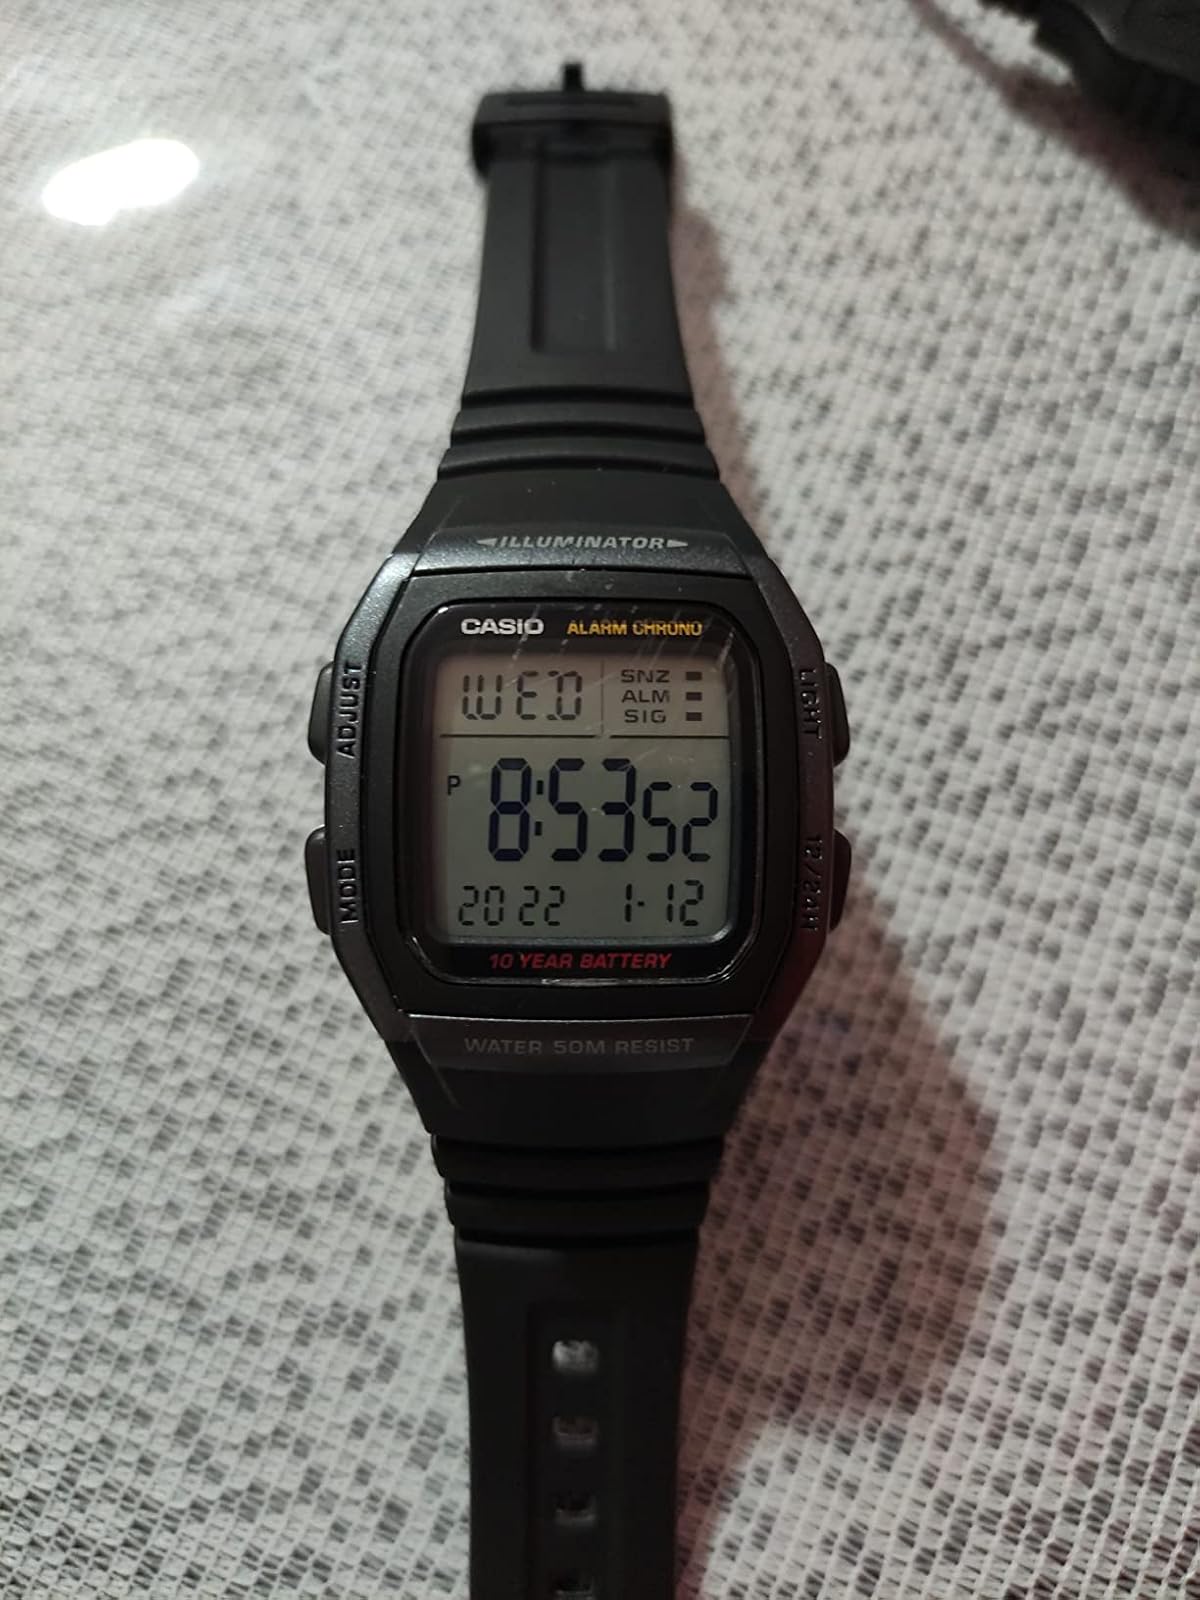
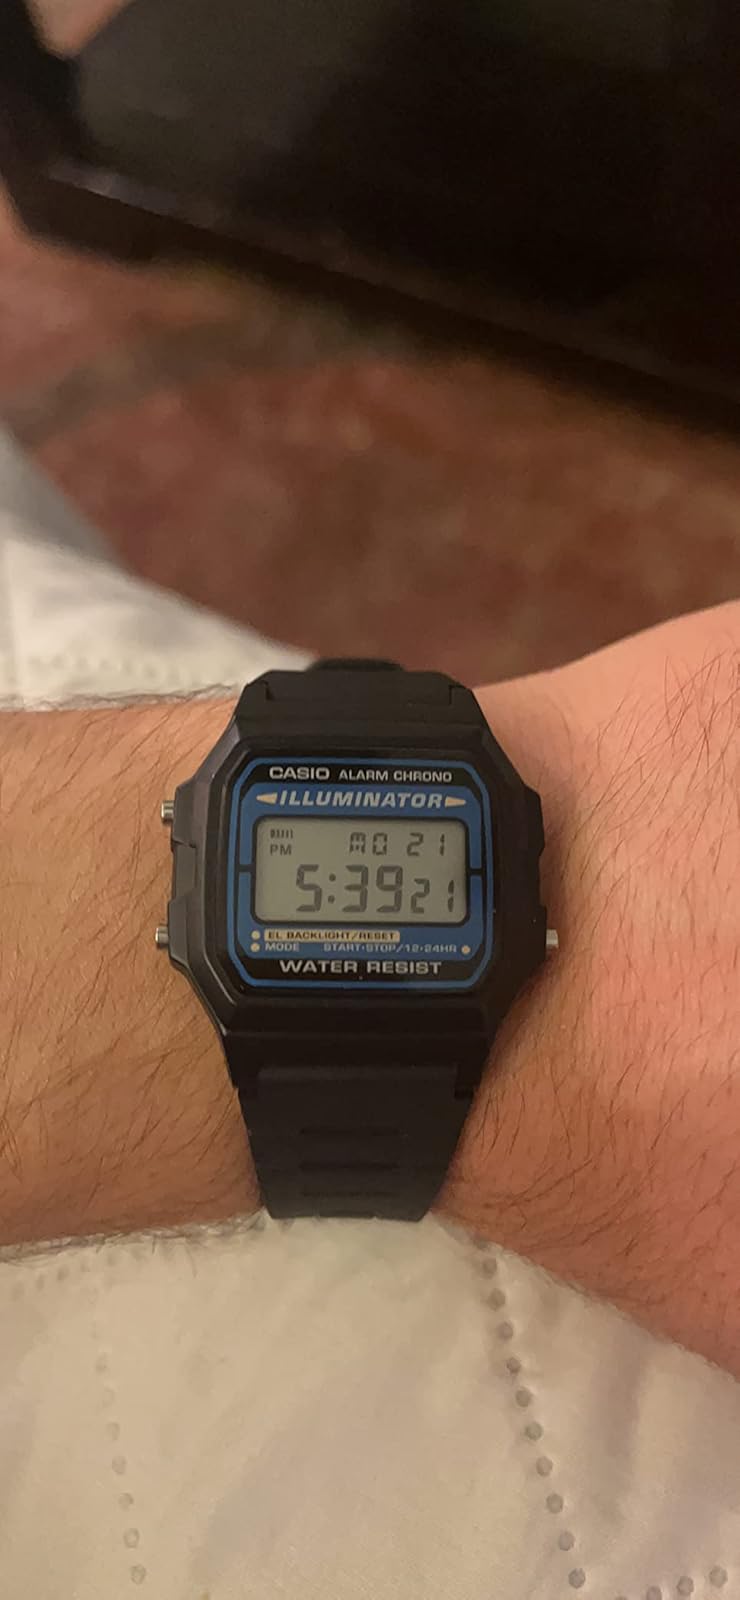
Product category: accessories_watch
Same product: no